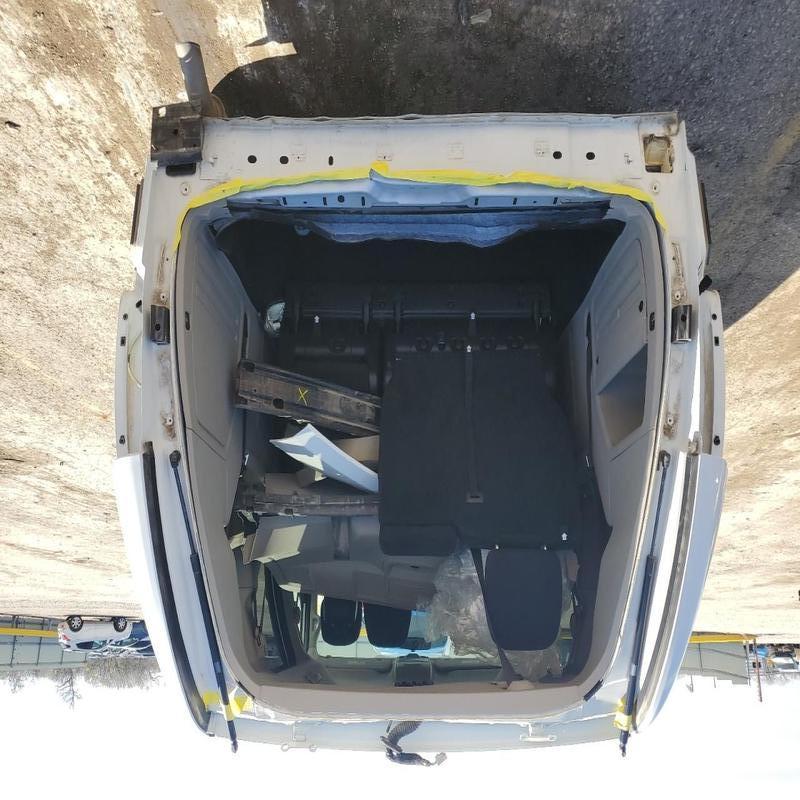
Aucun dommage détecté.
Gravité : aucun